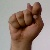
The image shows a hand gesture representing the letter 'T' in Indian Sign Language.